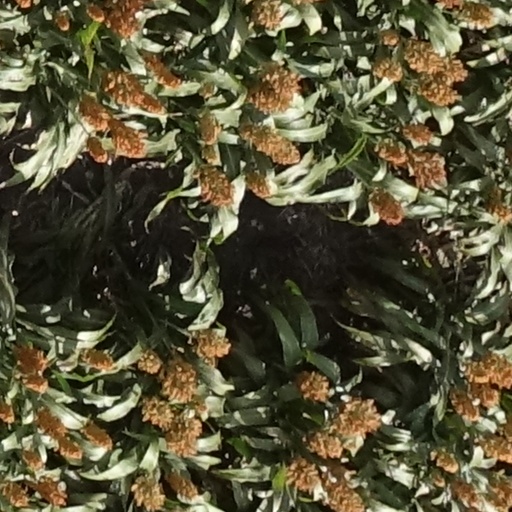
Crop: sorghum